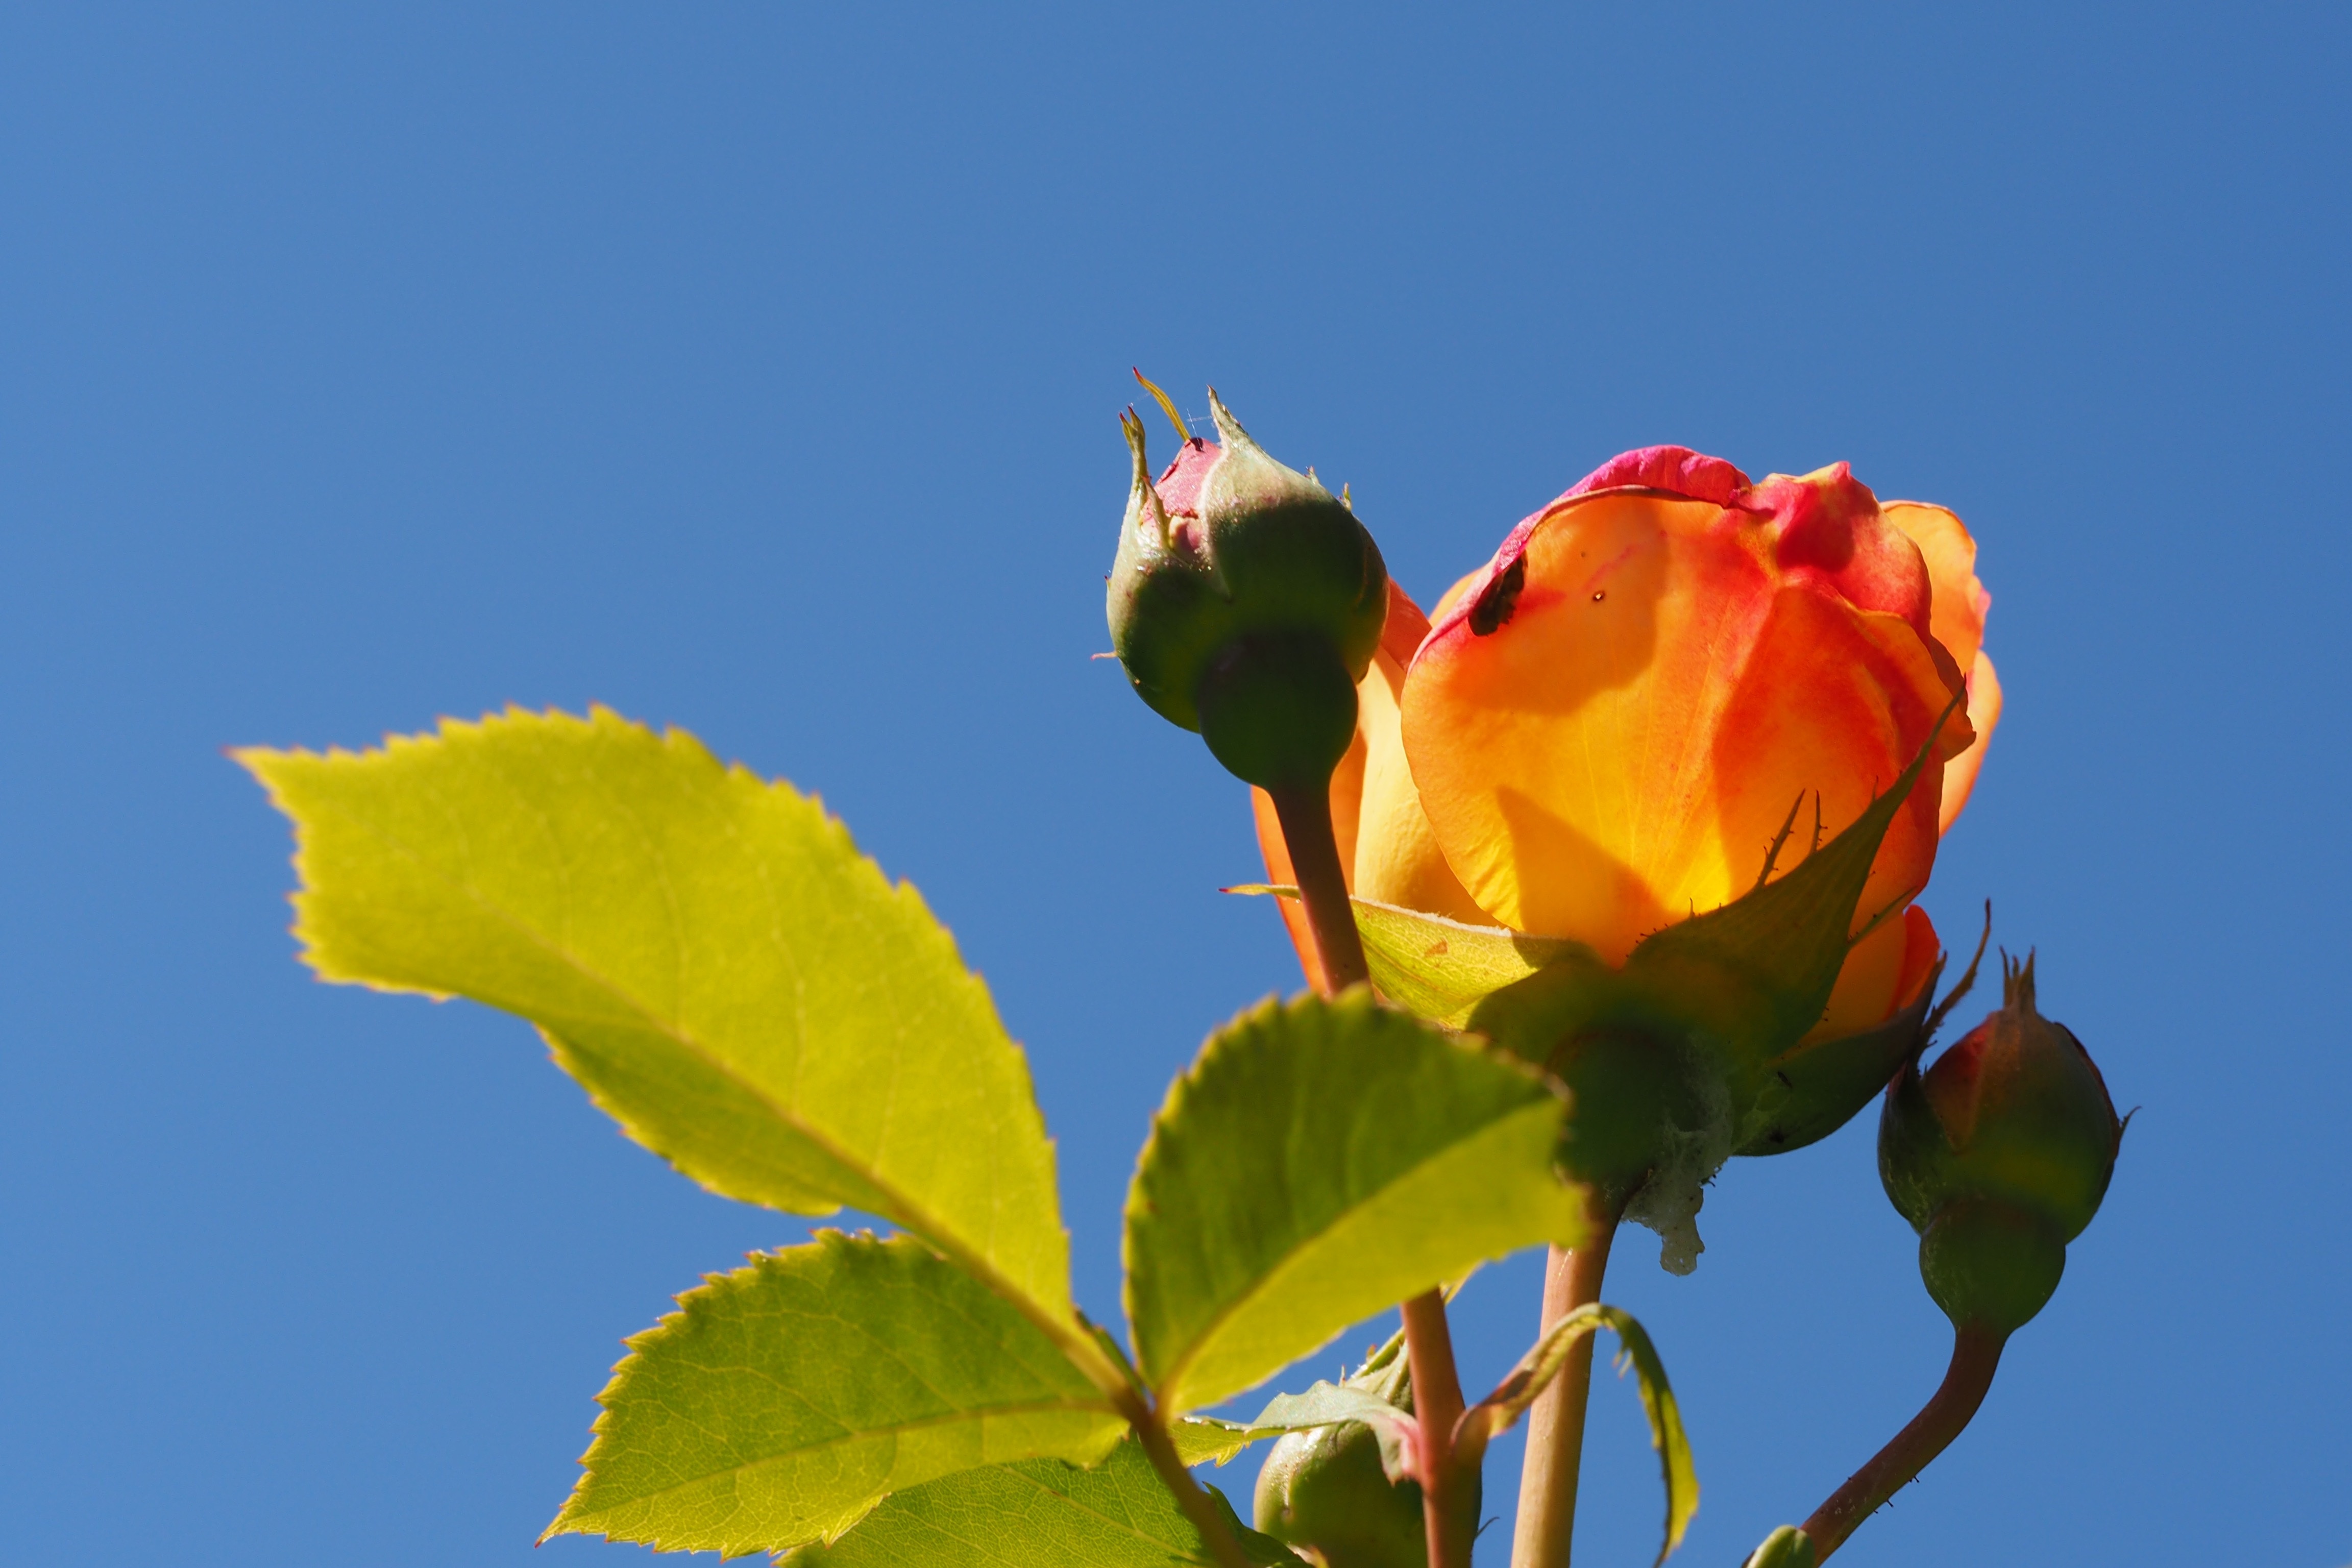
nature, blossom, plant, sky, sunlight, leaf, flower, petal, rose, yellow, flora, wildflower, rosebud, rose bloom, macro photography, flowering plant, plant stem, land plant